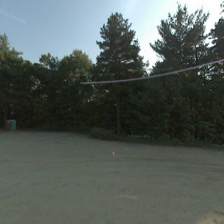
Label: streetView